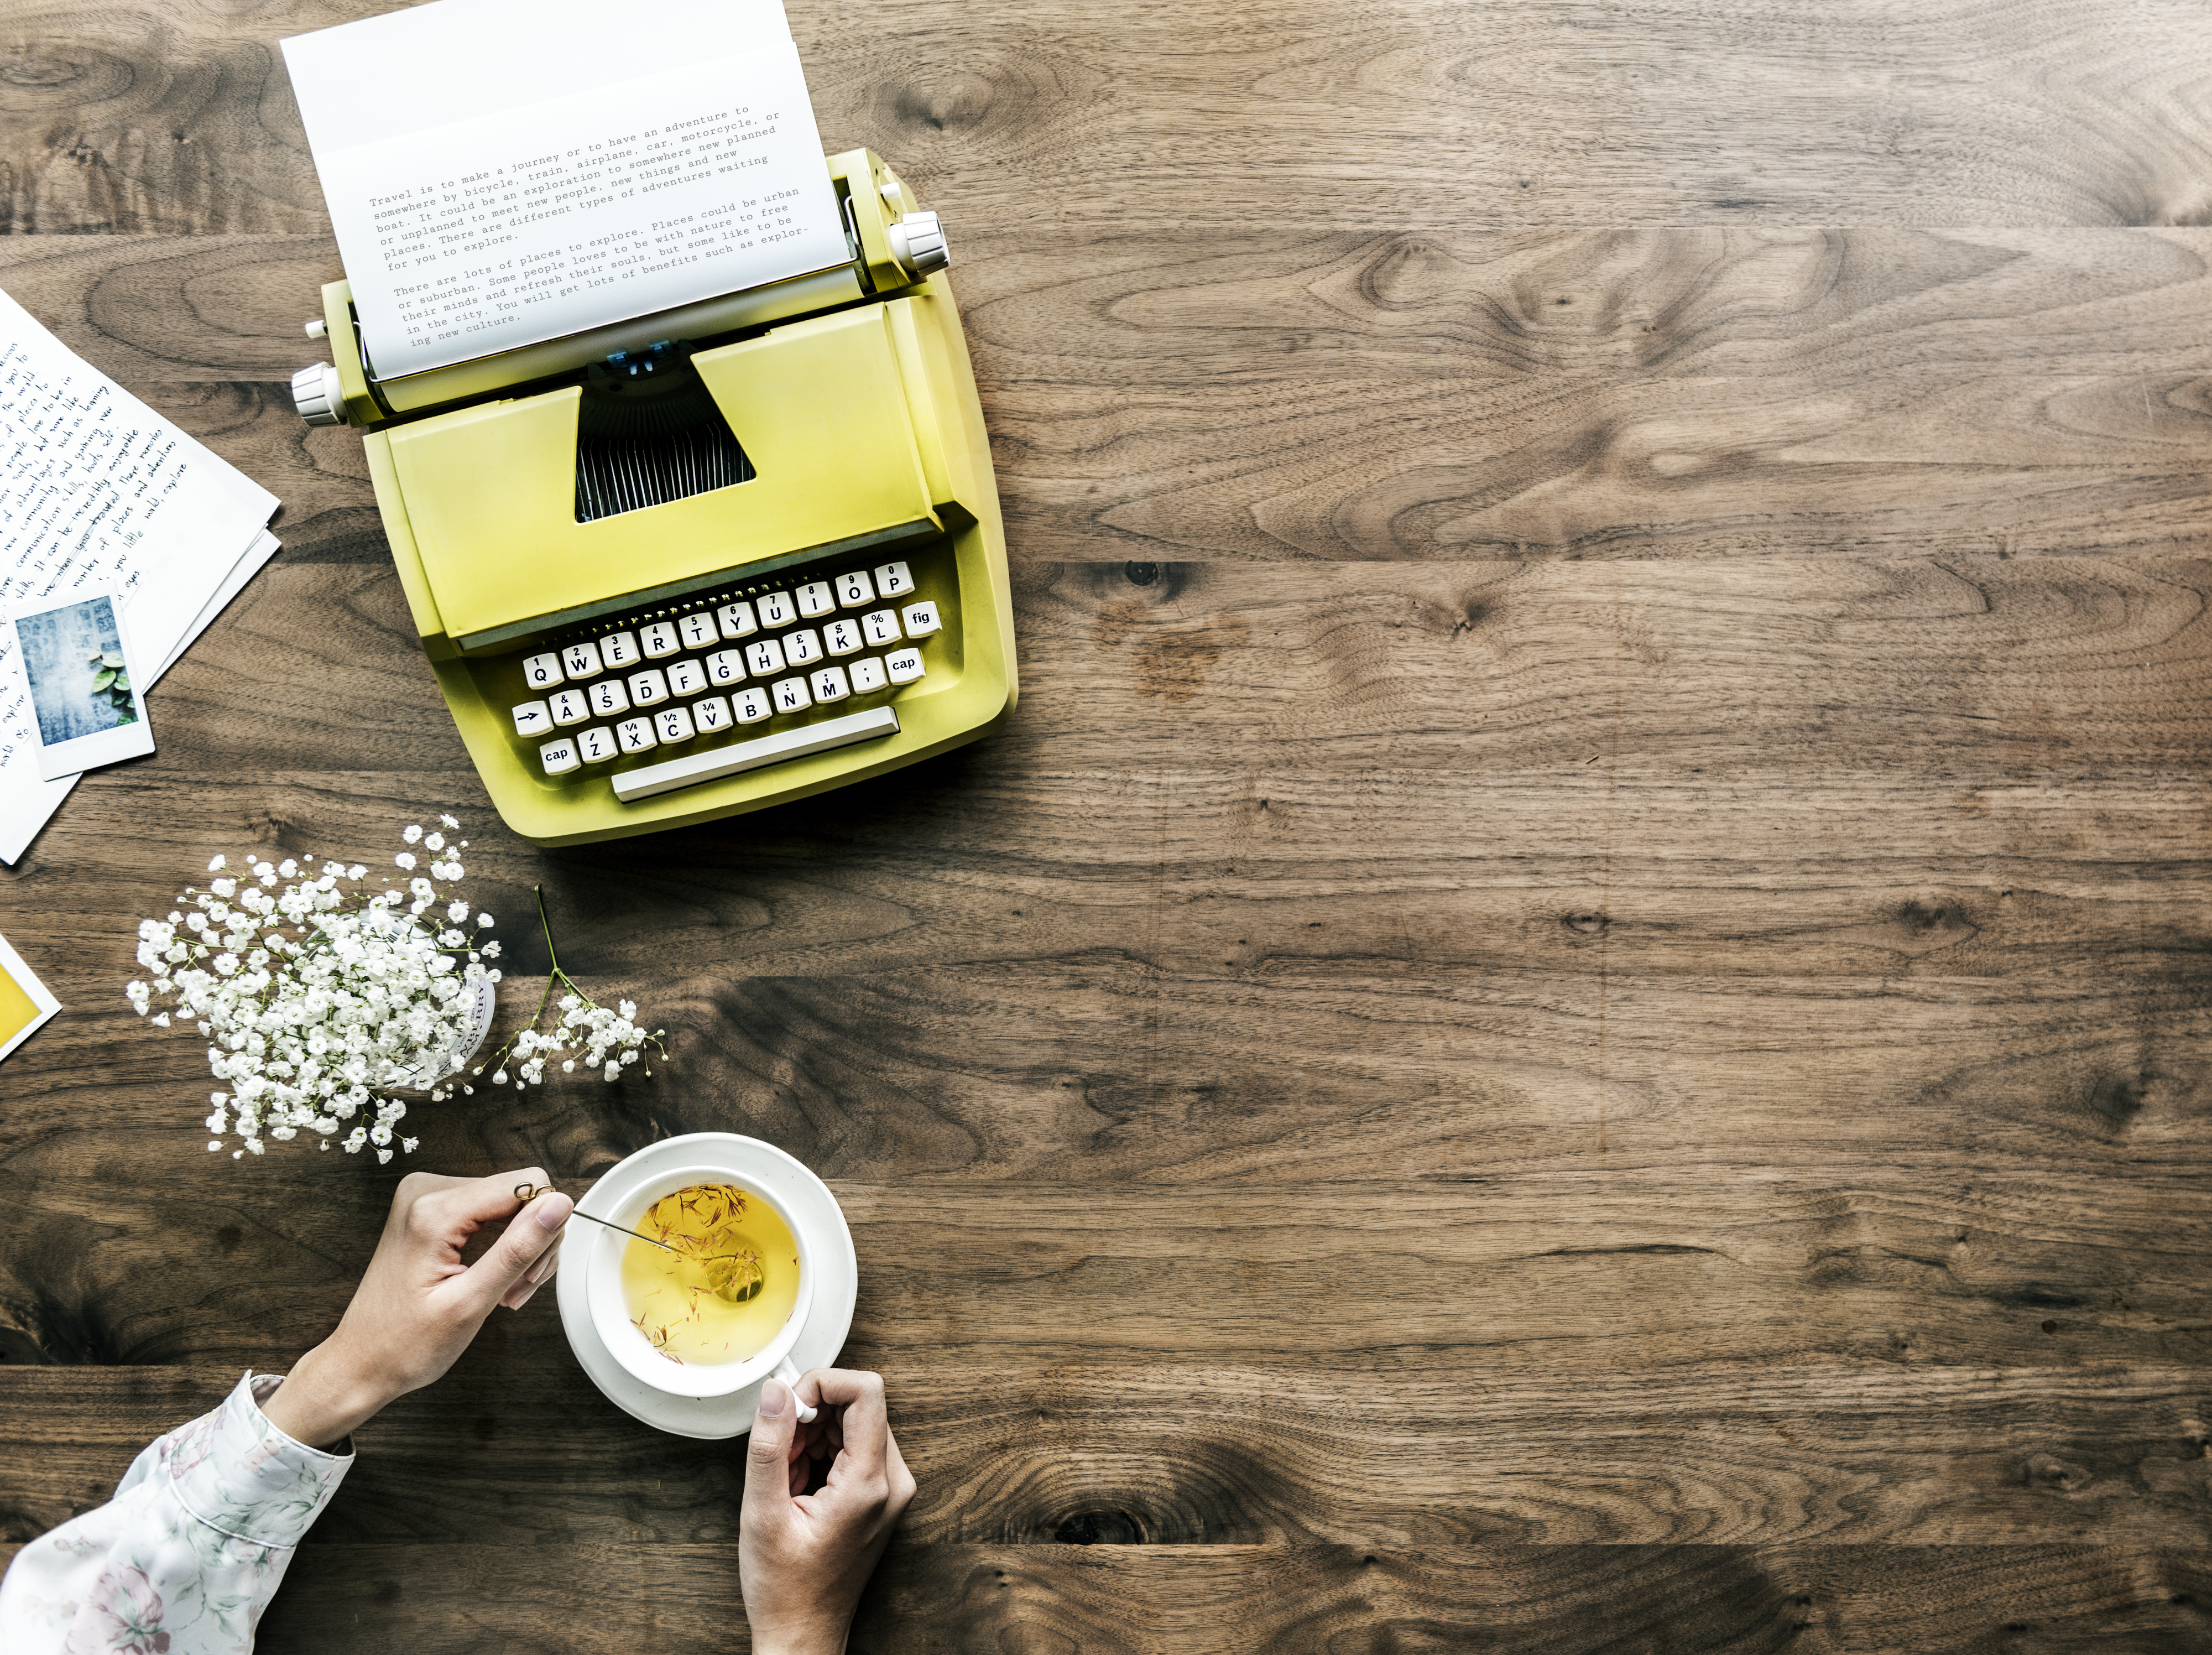
aerial, analog, analogue, author, background, beverage, caffeine, career, classic, creative, cup, decoration, document, drink, drinking, editorial, enjoying, equipment, flat lay, flatlay, flower, freelancer, hand, hobby, hot drink, journalist, keyboard, machine, mug, old fashion, paper, person, plant, publish, refreshing, retro, story, tea, tool, type, typescript, typewriter, vintage, work, work from home, working, workplace, workspace, write, writer, yellow, wood